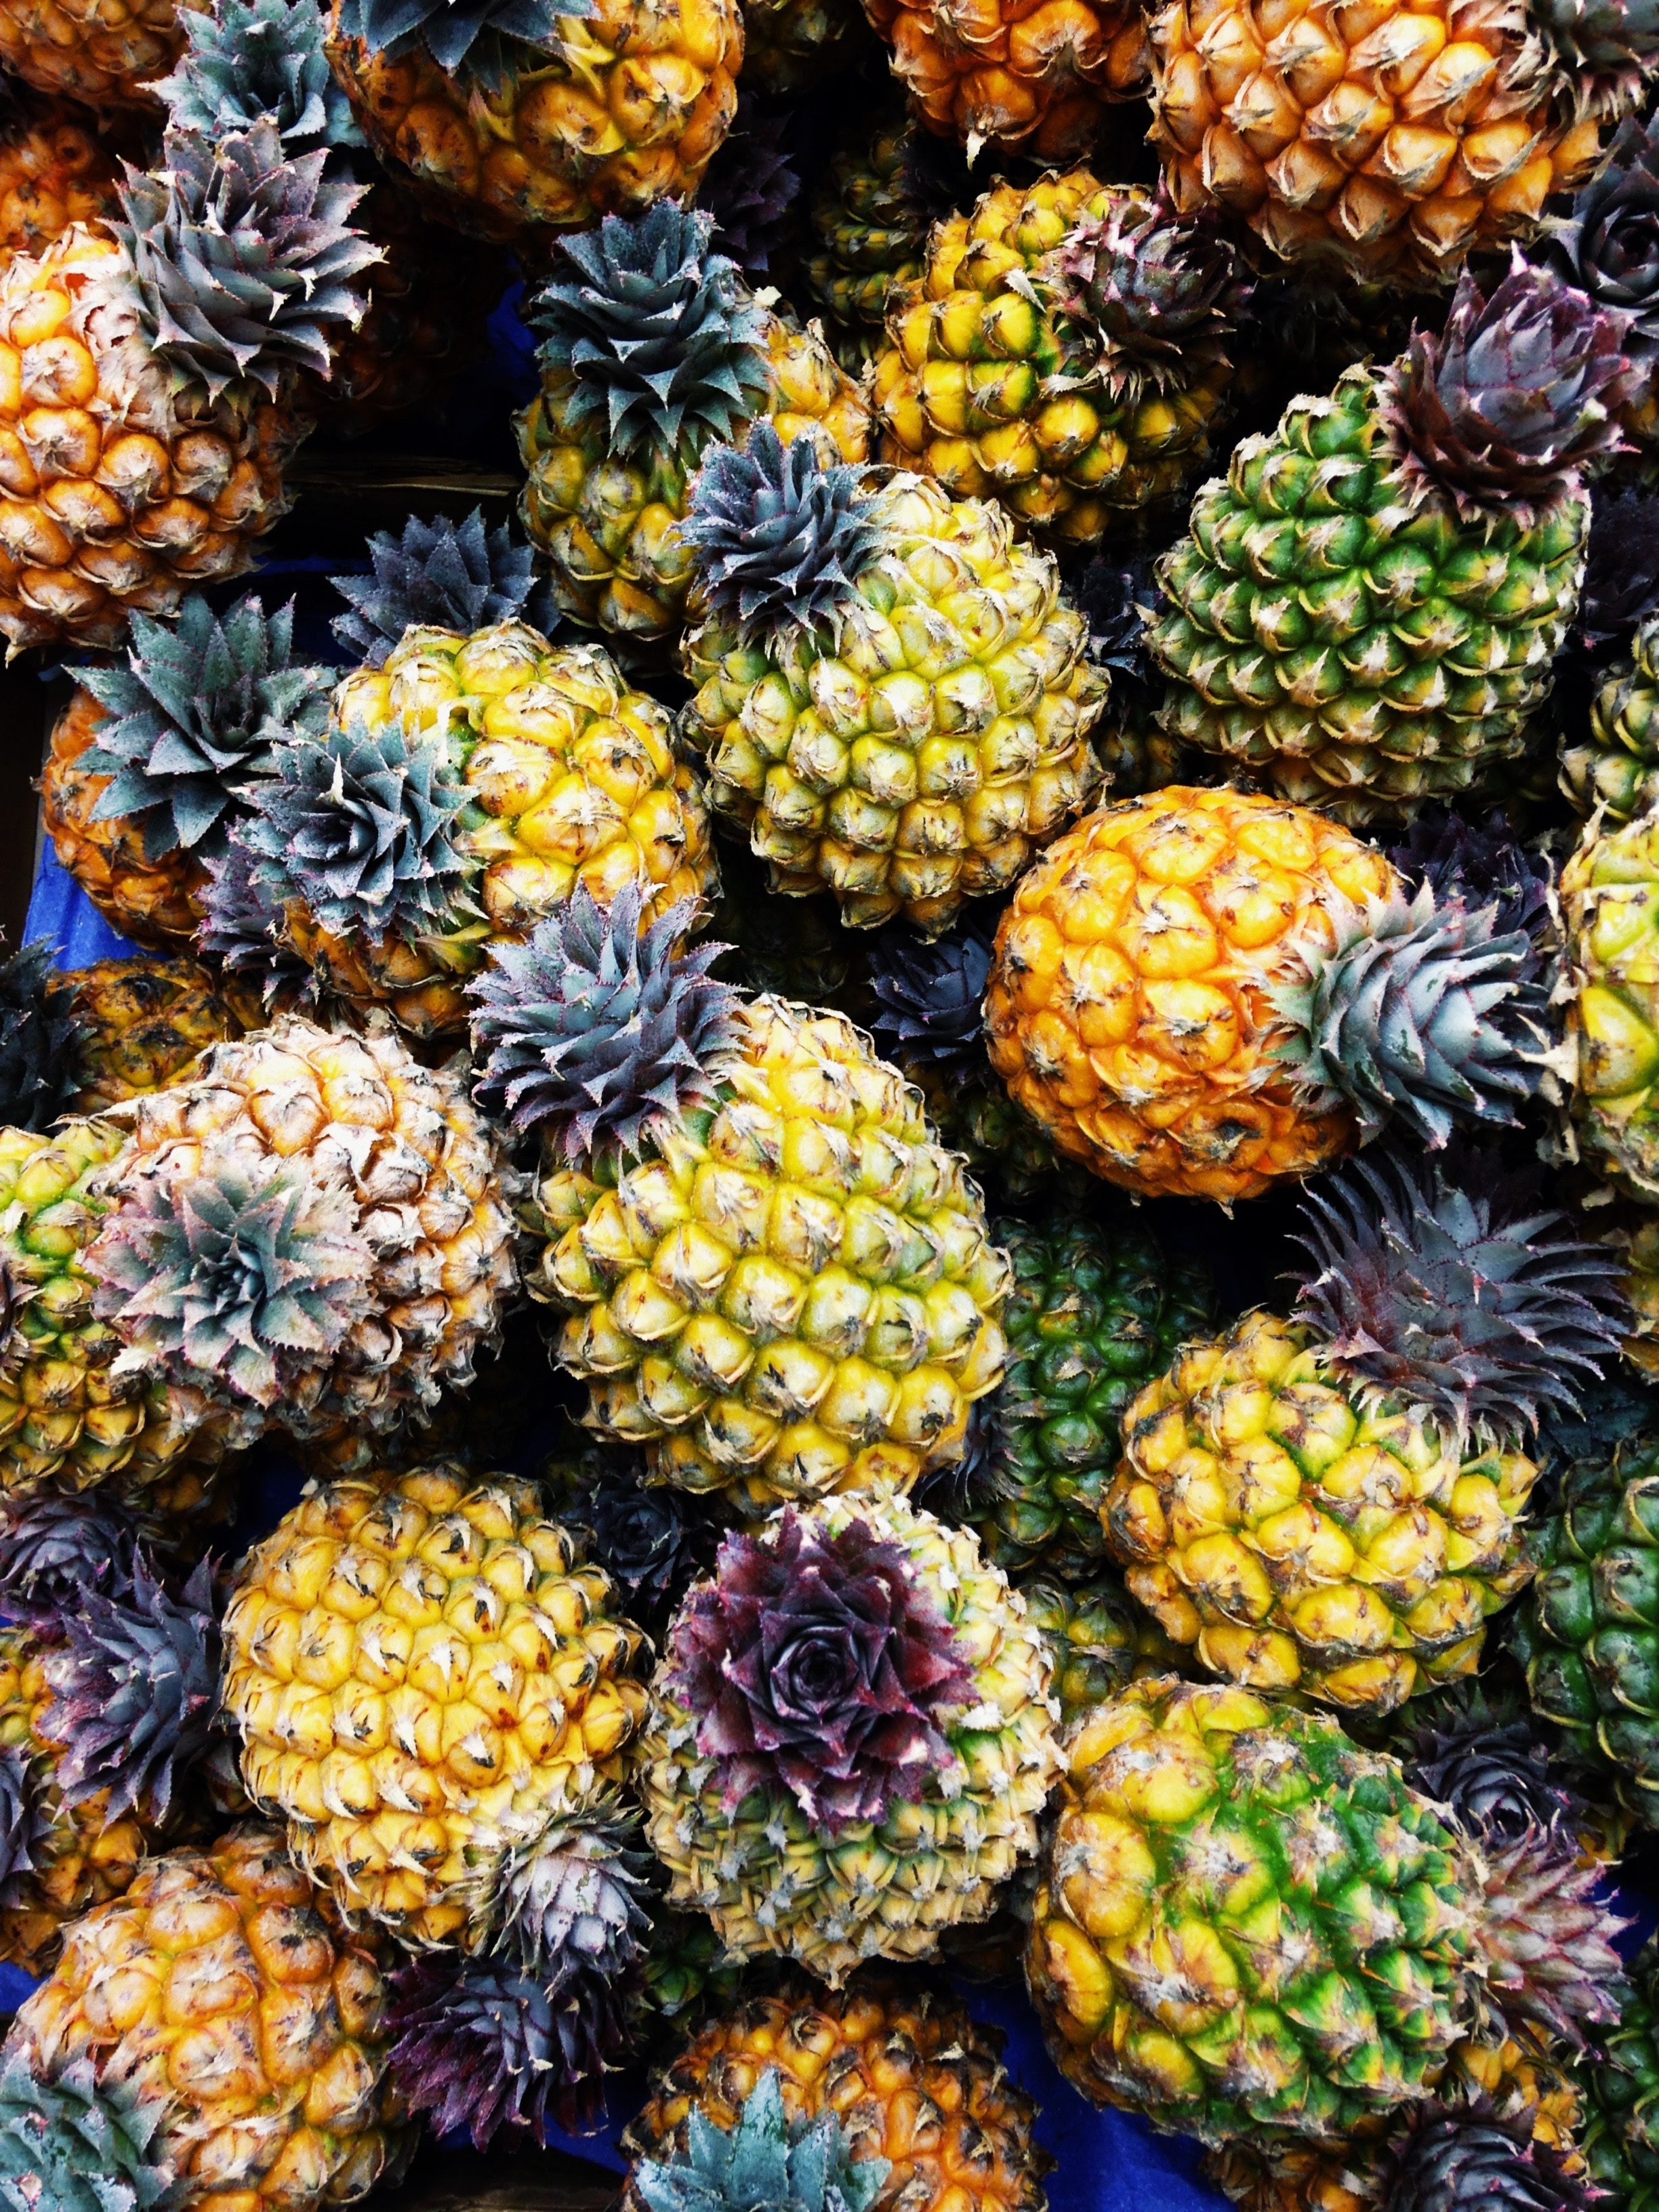
plant, fruit, flower, vacation, pattern, food, produce, italy, botany, flora, pineapple, thistle, flowering plant, daisy family, bromeliaceae, land plant